Bekonscot

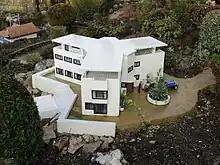
The replica of High and Over

Bekonscot was updated with recent developments such as Concorde and office buildings until the 1990s, when it was returned to the 1930s. By 2020, it had incorporated a new town and added a replica of High and Over, a house designed by Amyas Connell in the nearby town of Amersham. The project is now composed of the fictitious villages of Bekonscot, Evenlode new town and colliery, Epwood, Greenhaily, Hanton, Southpool and Splashyng, which are linked together by the model railway. It features replicas of some notable local buildings and contains features such as an airport, a cable car, a cathedral, a castle, a cricket match, pubs, windmills and a zoo. The zoo is named Chessnade after Chessington World of Adventures and Whipsnade Zoo; shops are titled with punning names, such as the butcher Sam and Ella, the dressmaker Miss A. Stitch, the florist Dan D. Lyon and the greengrocer Chris P. Lettis.